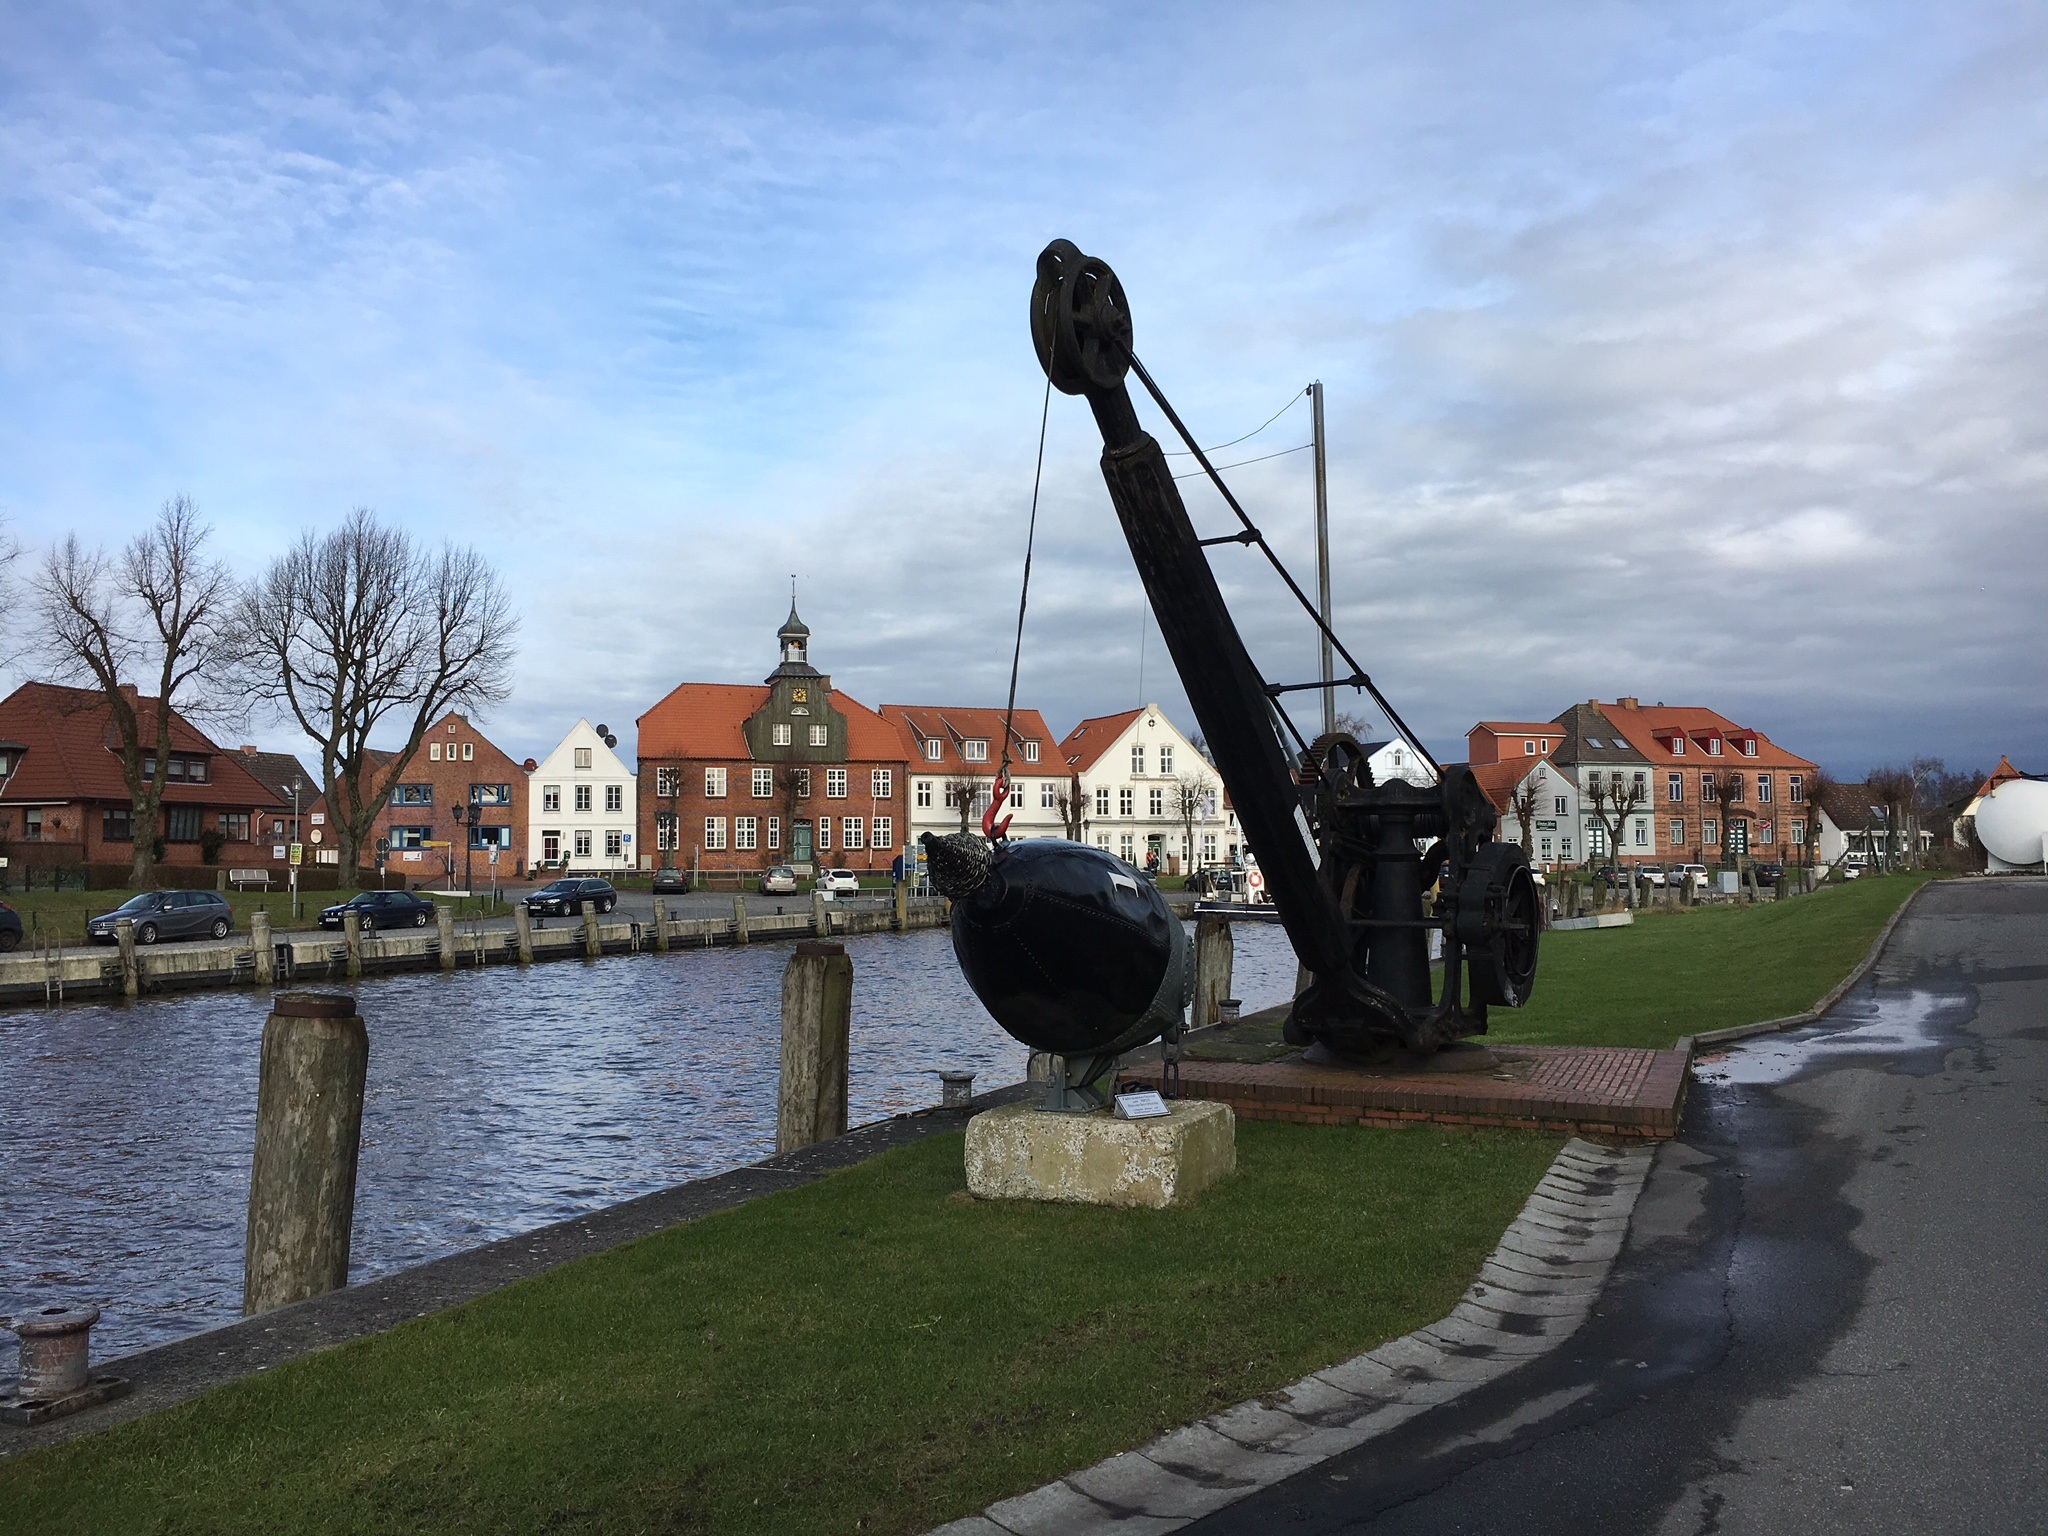
water, canal, vehicle, holiday, port, waterway, places of interest, germany, crane